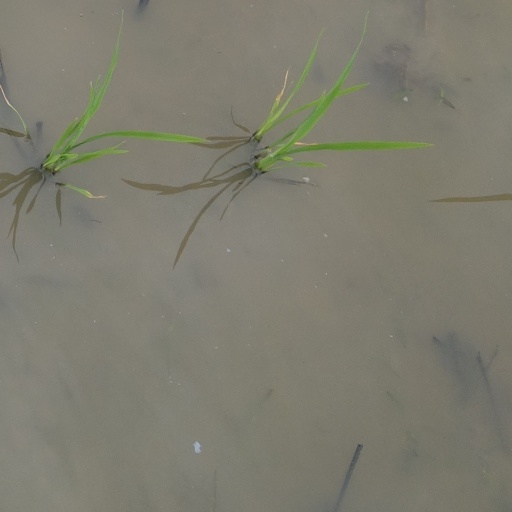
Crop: rice